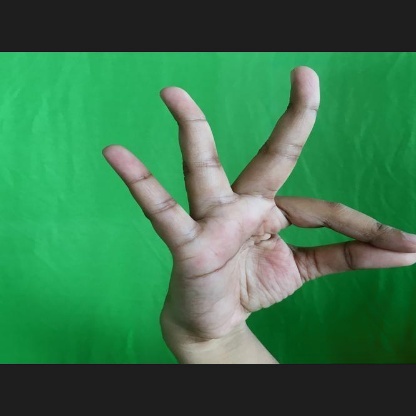
Mudra: Hamsasyam